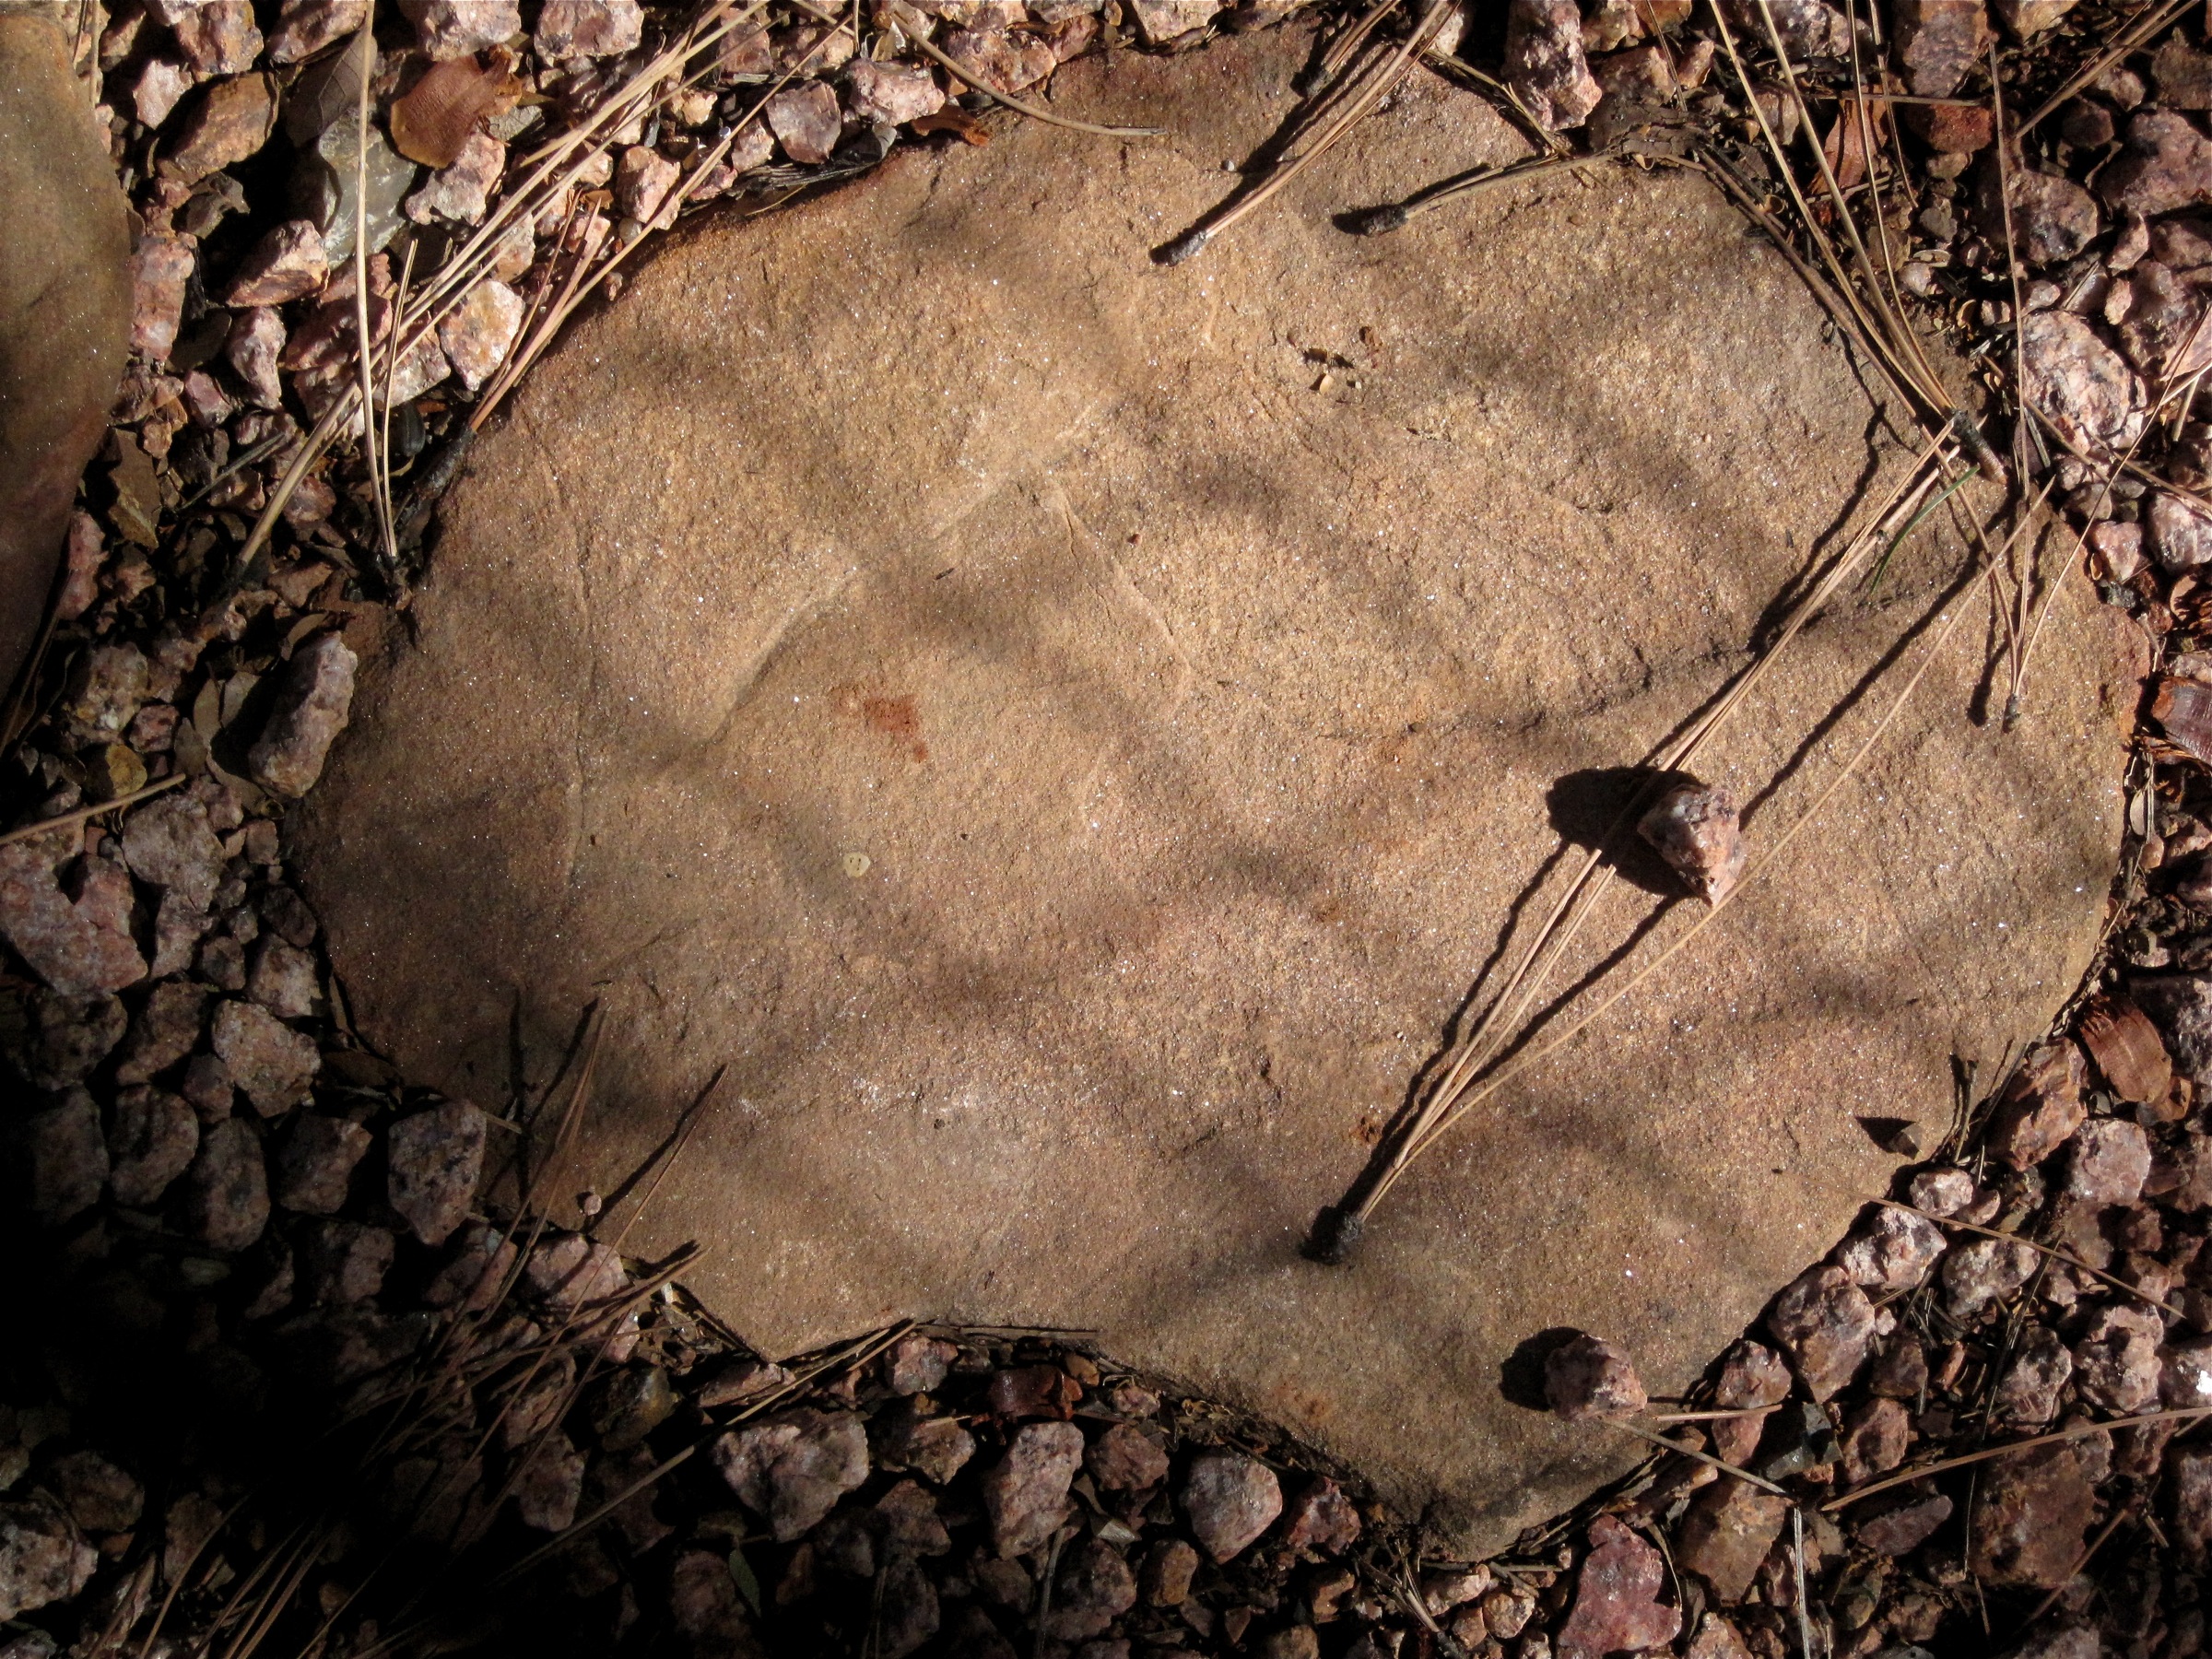
tree, nature, rock, branch, texture, leaf, trunk, autumn, soil, geology